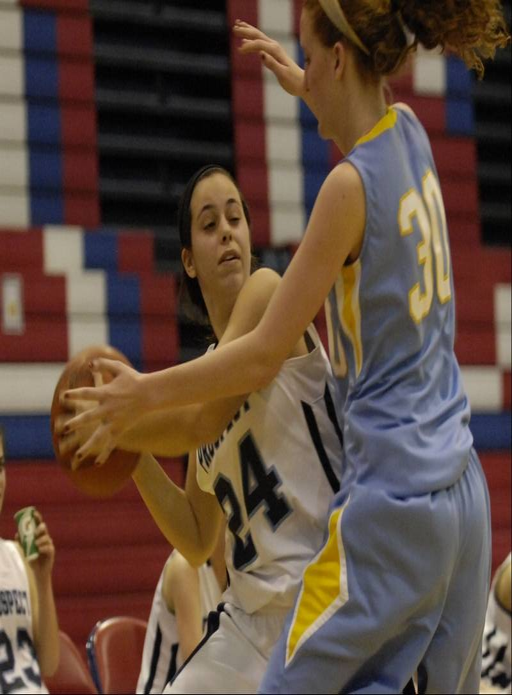
images vs. girls basketball game .